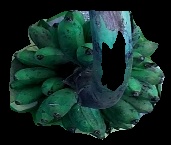
Variety: rasbale
Grade: grade3